Mezipatra

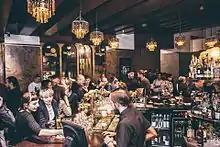
Opening ceremony of the 17th QFF Mezipatra

Mezipatra is a Czech queer film festival screening films with gay, lesbian, bisexual and transgender themes. The name Mezipatra translates as "mezzanine" and refers to the festival's mission: creating space for meeting of people regardless of their gender or sexual identities. Each edition explores a chosen theme and hosts a variety of international guests. The accompanying events range from lectures and debates to art openings, theatre performances as well as exciting parties. It takes place annually in November in Prague and Brno with related events in Ostrava, Olomouc and other cities in Czech Republic. Throughout the year Mezipatra offers additional screenings within the Mezipatra Approved edition. Mezipatra also participates in Prague Pride festival by organizing screenings and debates with LGBT themes.